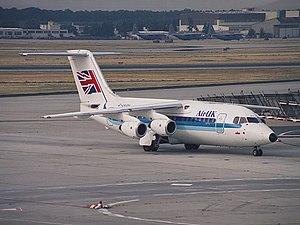
Air UK est une compagnie aérienne régionale britannique créée en 1980 et disparue en 1998, elle résulte de la fusion de quatre compagnies aériennes du Royaume-Uni.